The Rock (film)

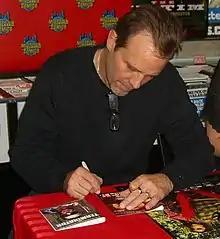
Michael Biehn signing the cover of the film on DVD in 2012

Uncredited members of the cast include Stuart Wilson as General Al Kramer, Chairman of the Joint Chiefs of Staff; David Marshall Grant as White House Chief of Staff Hayden Sinclair; Philip Baker Hall as the Chief Justice of the Supreme Court; Xander Berkeley as FBI technician Lonner; and Stanley Anderson as the President of the United States. Moreover, Luenell Campbell features as a tourist in a jail cell.